Tusen gånger starkare

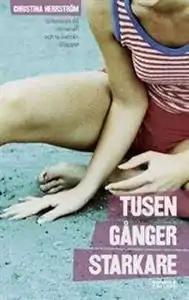

Tusen gånger starkare ("A Thousand Times Stronger") is a 2006 young adult novel written by Swedish author Christina Herrström. It was nominated to the August Prize the same year.